Hastings Castle

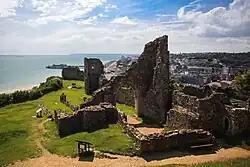
General view of Hastings Castle

Hastings Castle is a keep and bailey castle ruin situated in the town of Hastings, East Sussex. It overlooks the English Channel, into which large parts of the castle have fallen over the years.